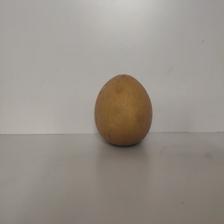
Size: Large